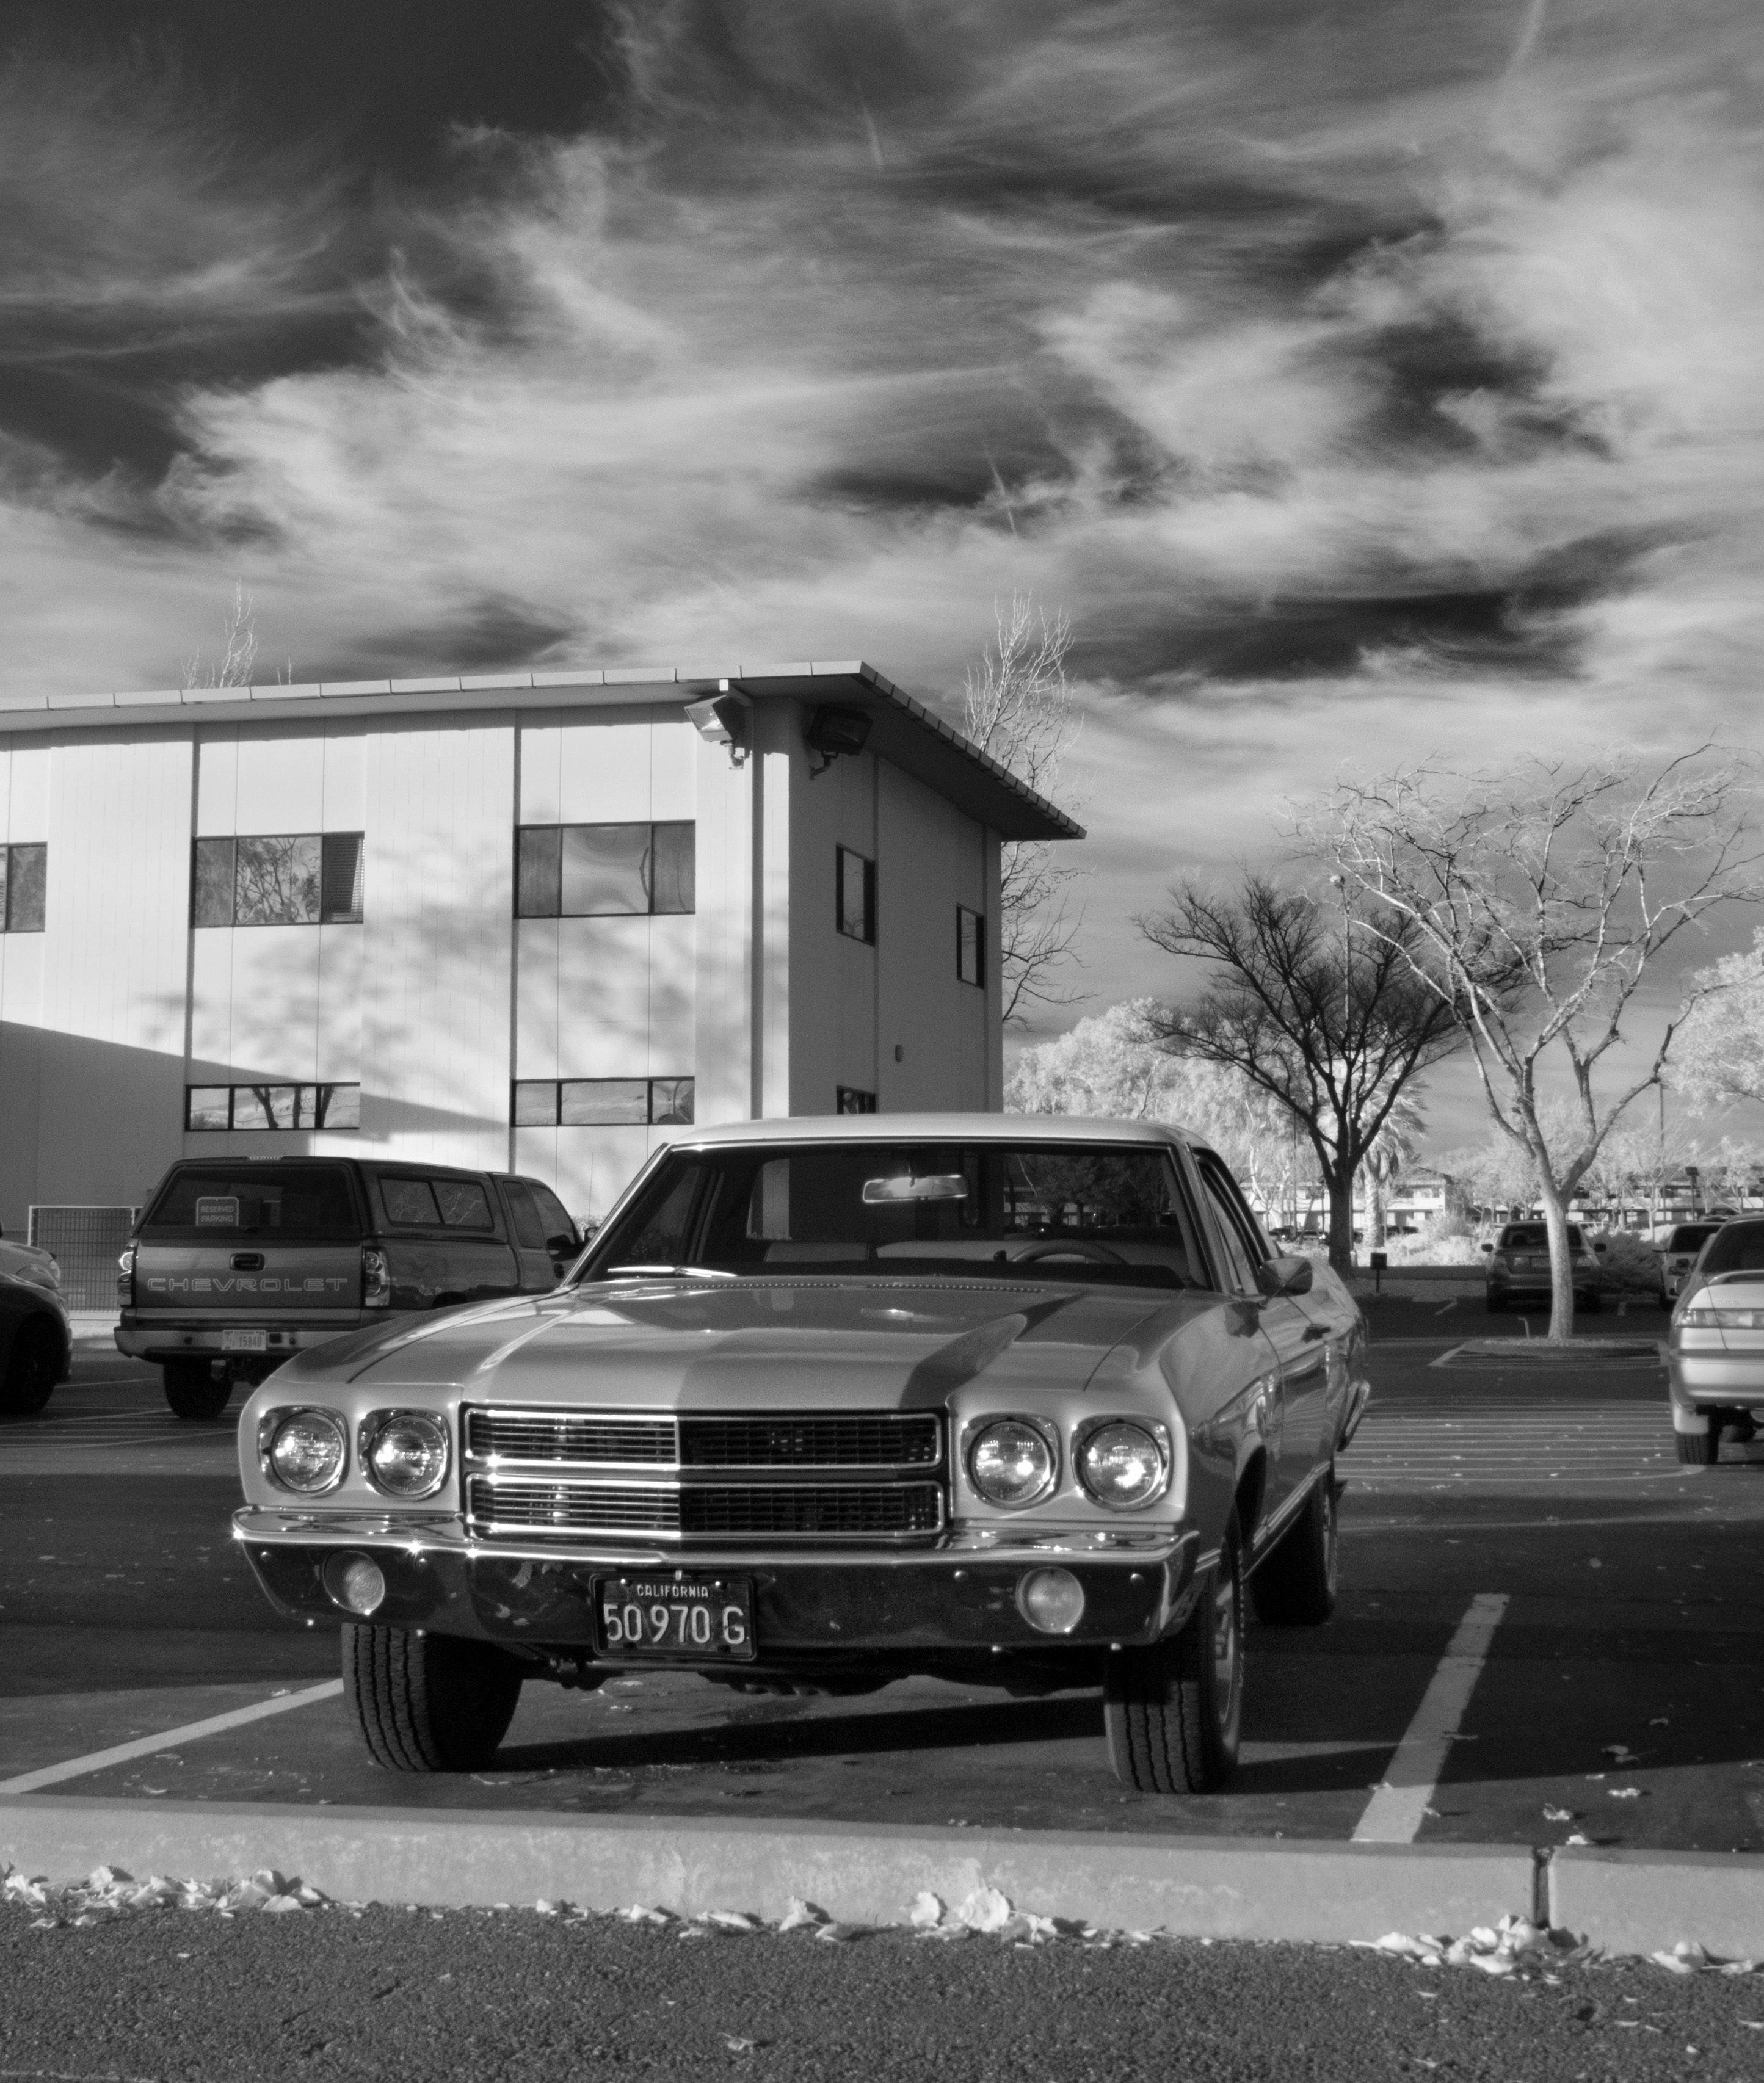
black and white, car, vehicle, black, monochrome, sports car, vintage car, muscle car, cool image, classic, antique car, land vehicle, monochrome photography, automobile make, automotive exterior, automotive design, luxury vehicle, performance car